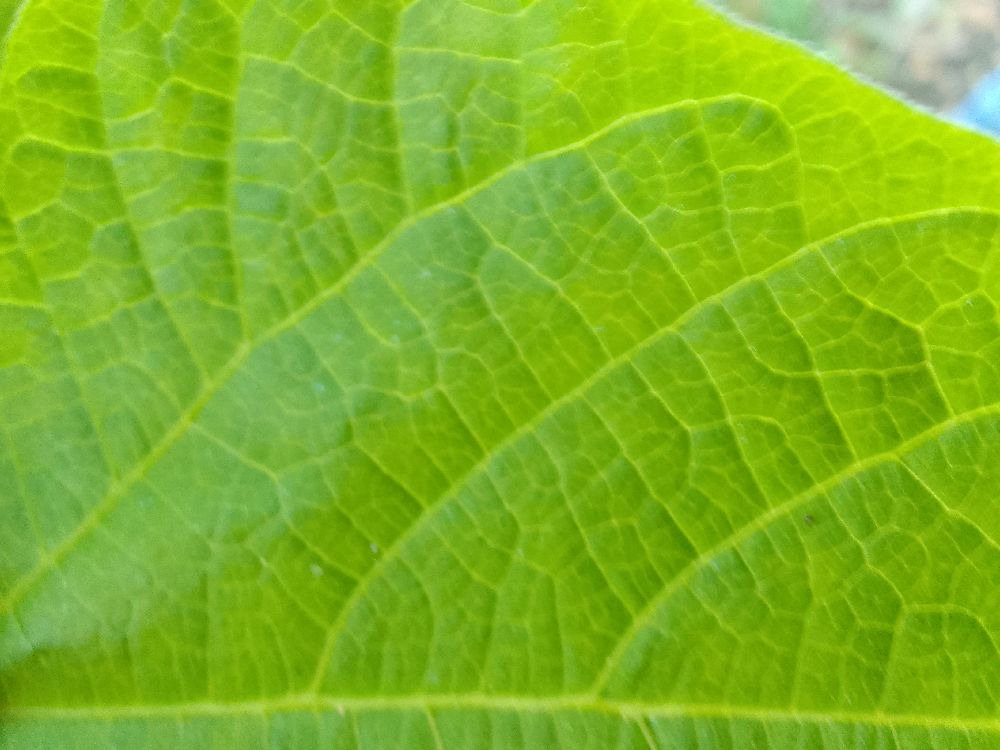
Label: healthy